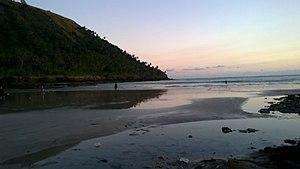
Couché de soleil sur la plage de Mbachilé
Mbachilé Bambao ou parfois orthographié Mbashilé est un village situé en Union des Comores dans la région historique du Bambao sur l'île de Grande Comore.